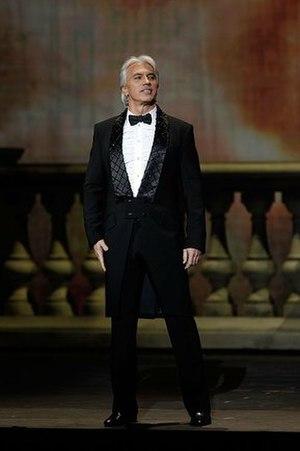
Le baryton soviétique puis russe Dmitri Khvorostovski (1962–2017) chante un air de l'opéra La Dame de pique à l'occasion de la réouverture du Théâtre Bolchoï à Moscou le 28 octobre 2011. Italiano: Il baritono russo Dmitrij Chvorostovskij (1962–2017) sta cantando un'aria dall'opera La dama di picche in occasione della riapertura del Teatro Bol'šoj a Mosca il 28 ottobre 2011. Português: O barítono russo Dmitri Hvorostovsky (1962–2017) está cantando uma aria da ópera Pikovaya Dama por ocasião da reabertura do Teatro Bolshoi em Moscou, em 28 de outubro de 2011. Русский: Дми́трий Алекса́ндрович Хворосто́вский (1962–2017
Dmitri Aleksandrovitch Khvorostovski est un baryton soviétique puis russe, né le 16 octobre 1962 à Krasnoïarsk en Union soviétique et mort à Londres le 22 novembre 2017.